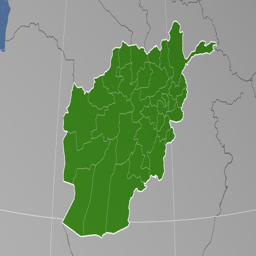
province extruded on the administrative map .